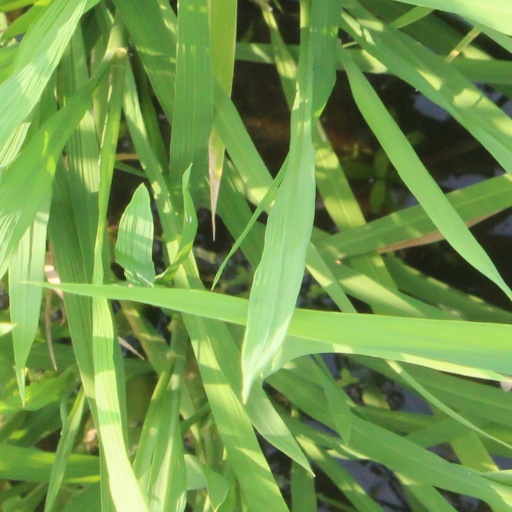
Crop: rice